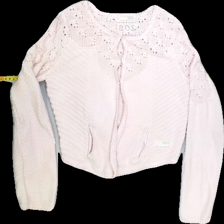
View: front
Type: Cardigan
Category: Ladies
Brand: Odd Molly
Colors: Pink
Material: 100%cotton
Pattern: Plain
Cut: Regular, C-collar
Season: All
Trend: No trend
Stains: Yes
Price range: 50-100
Recommended usage: Export